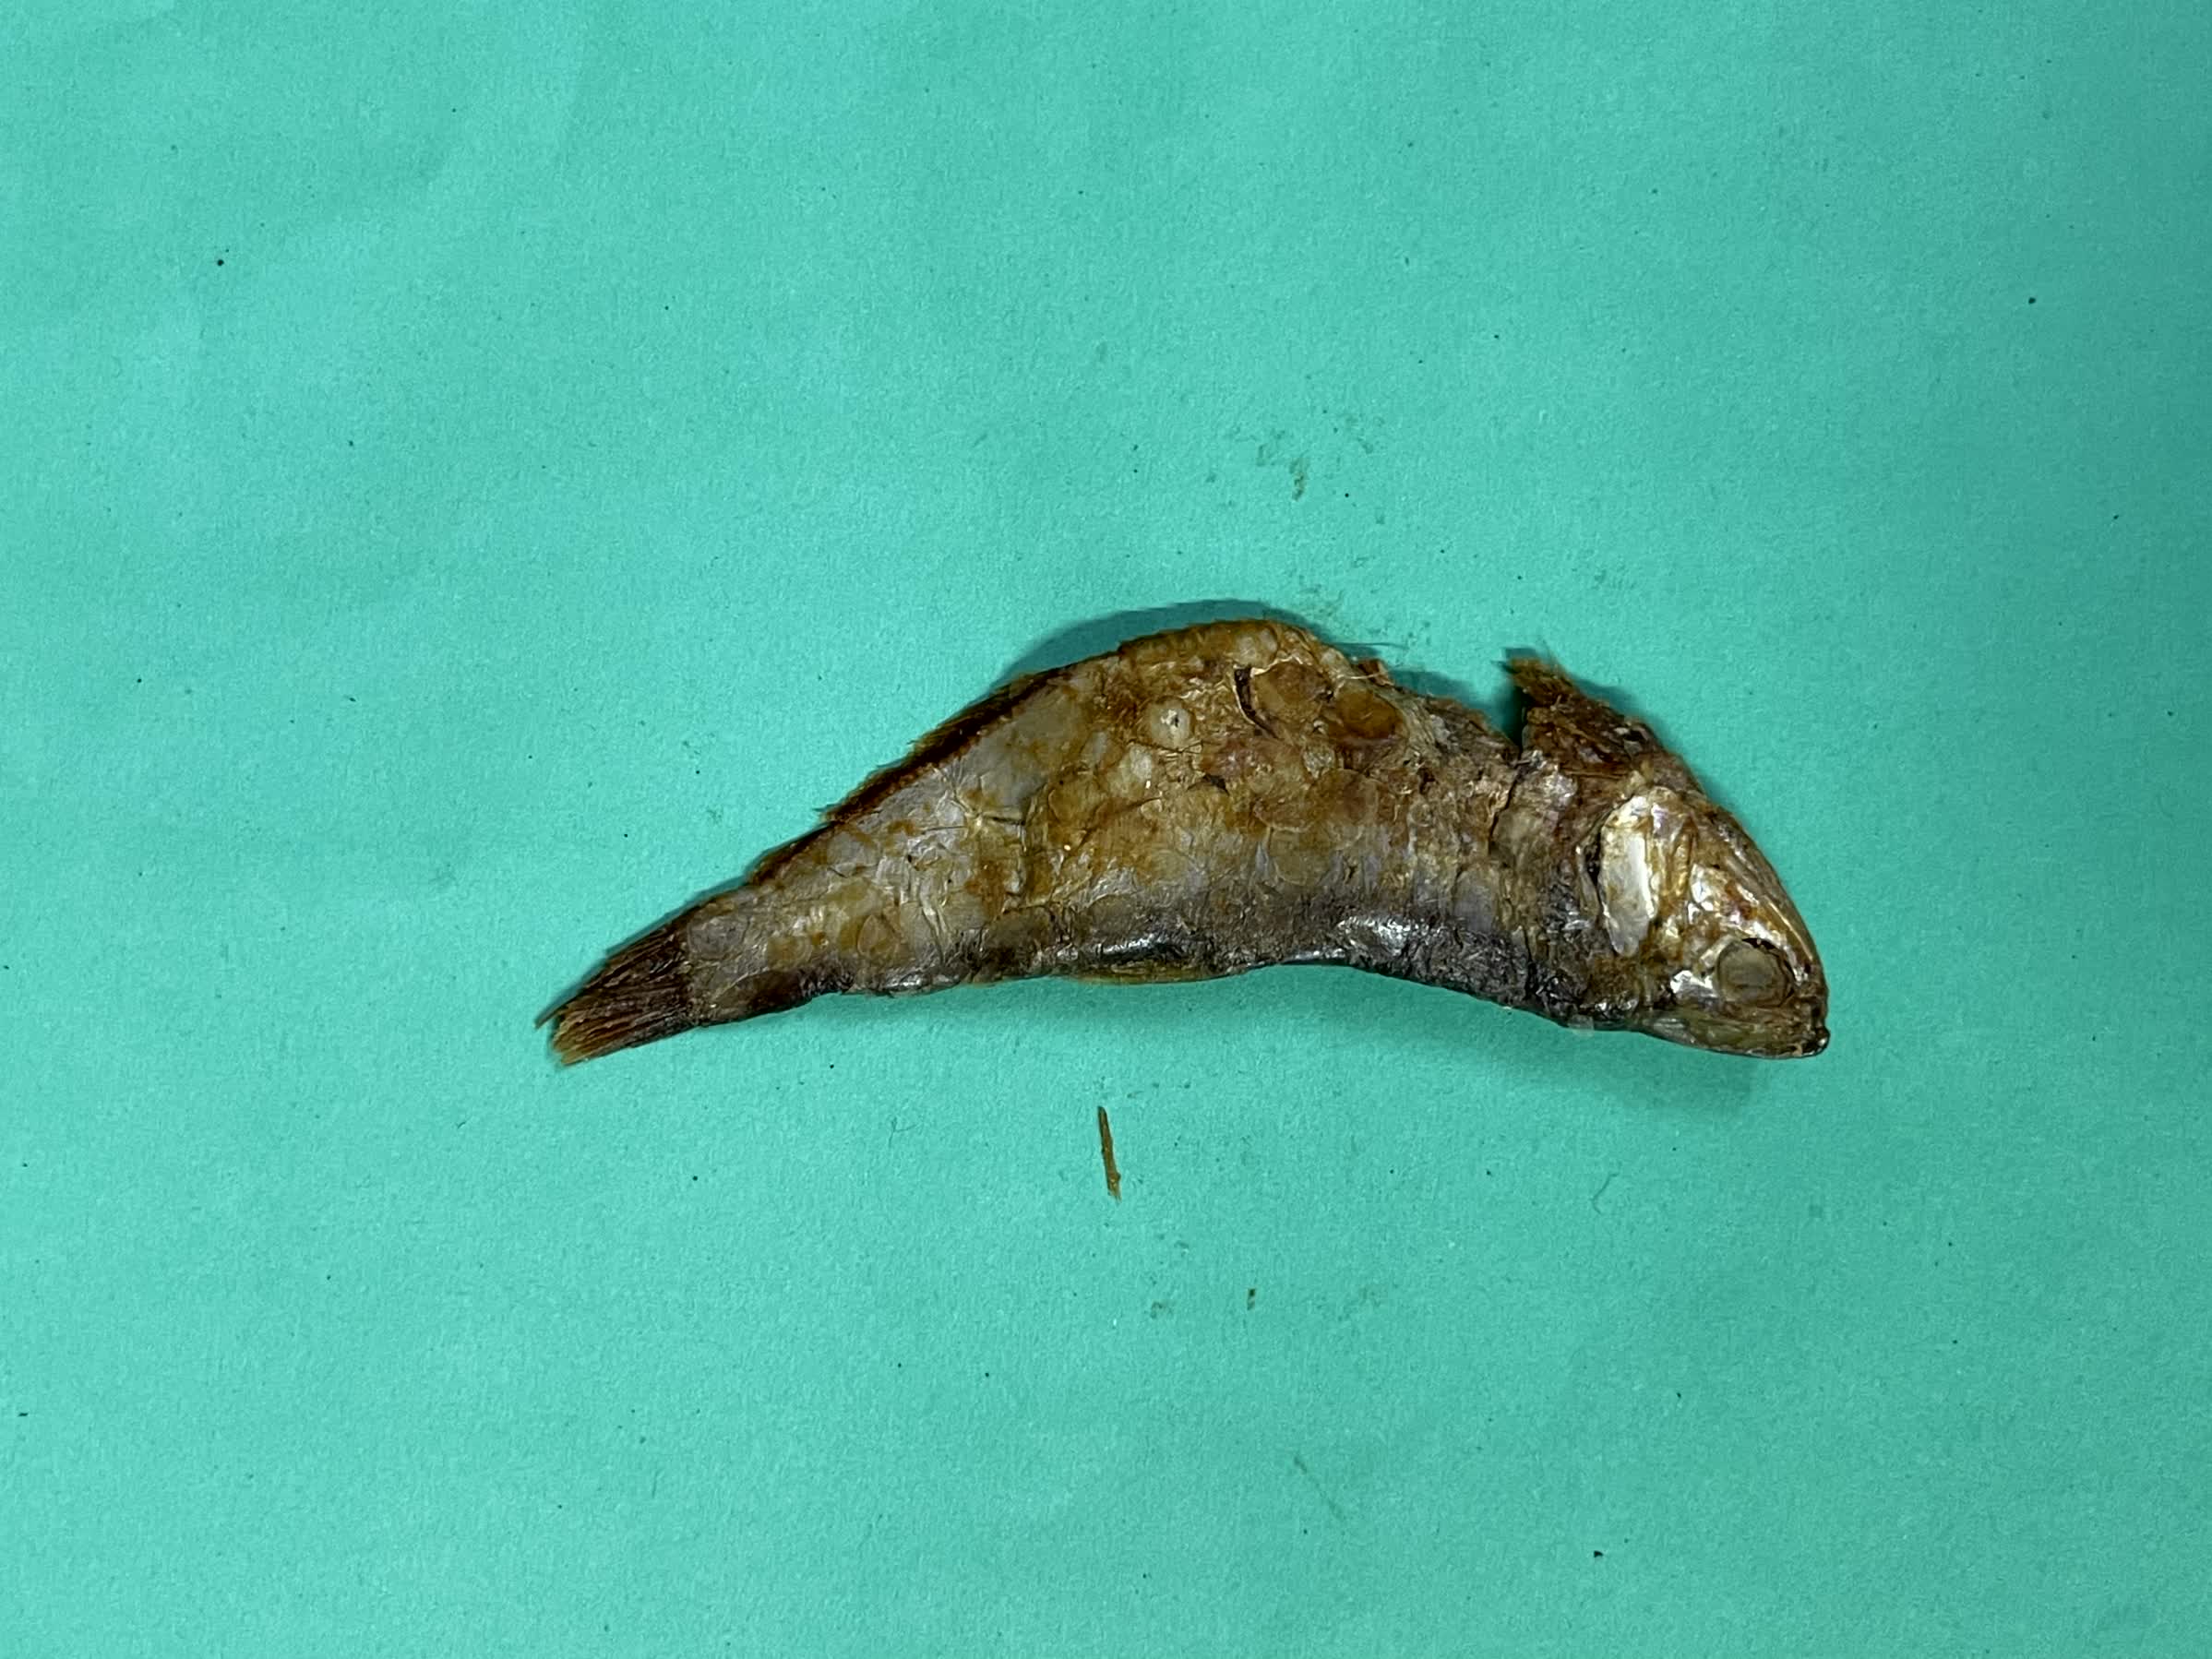
Species: Bashpata